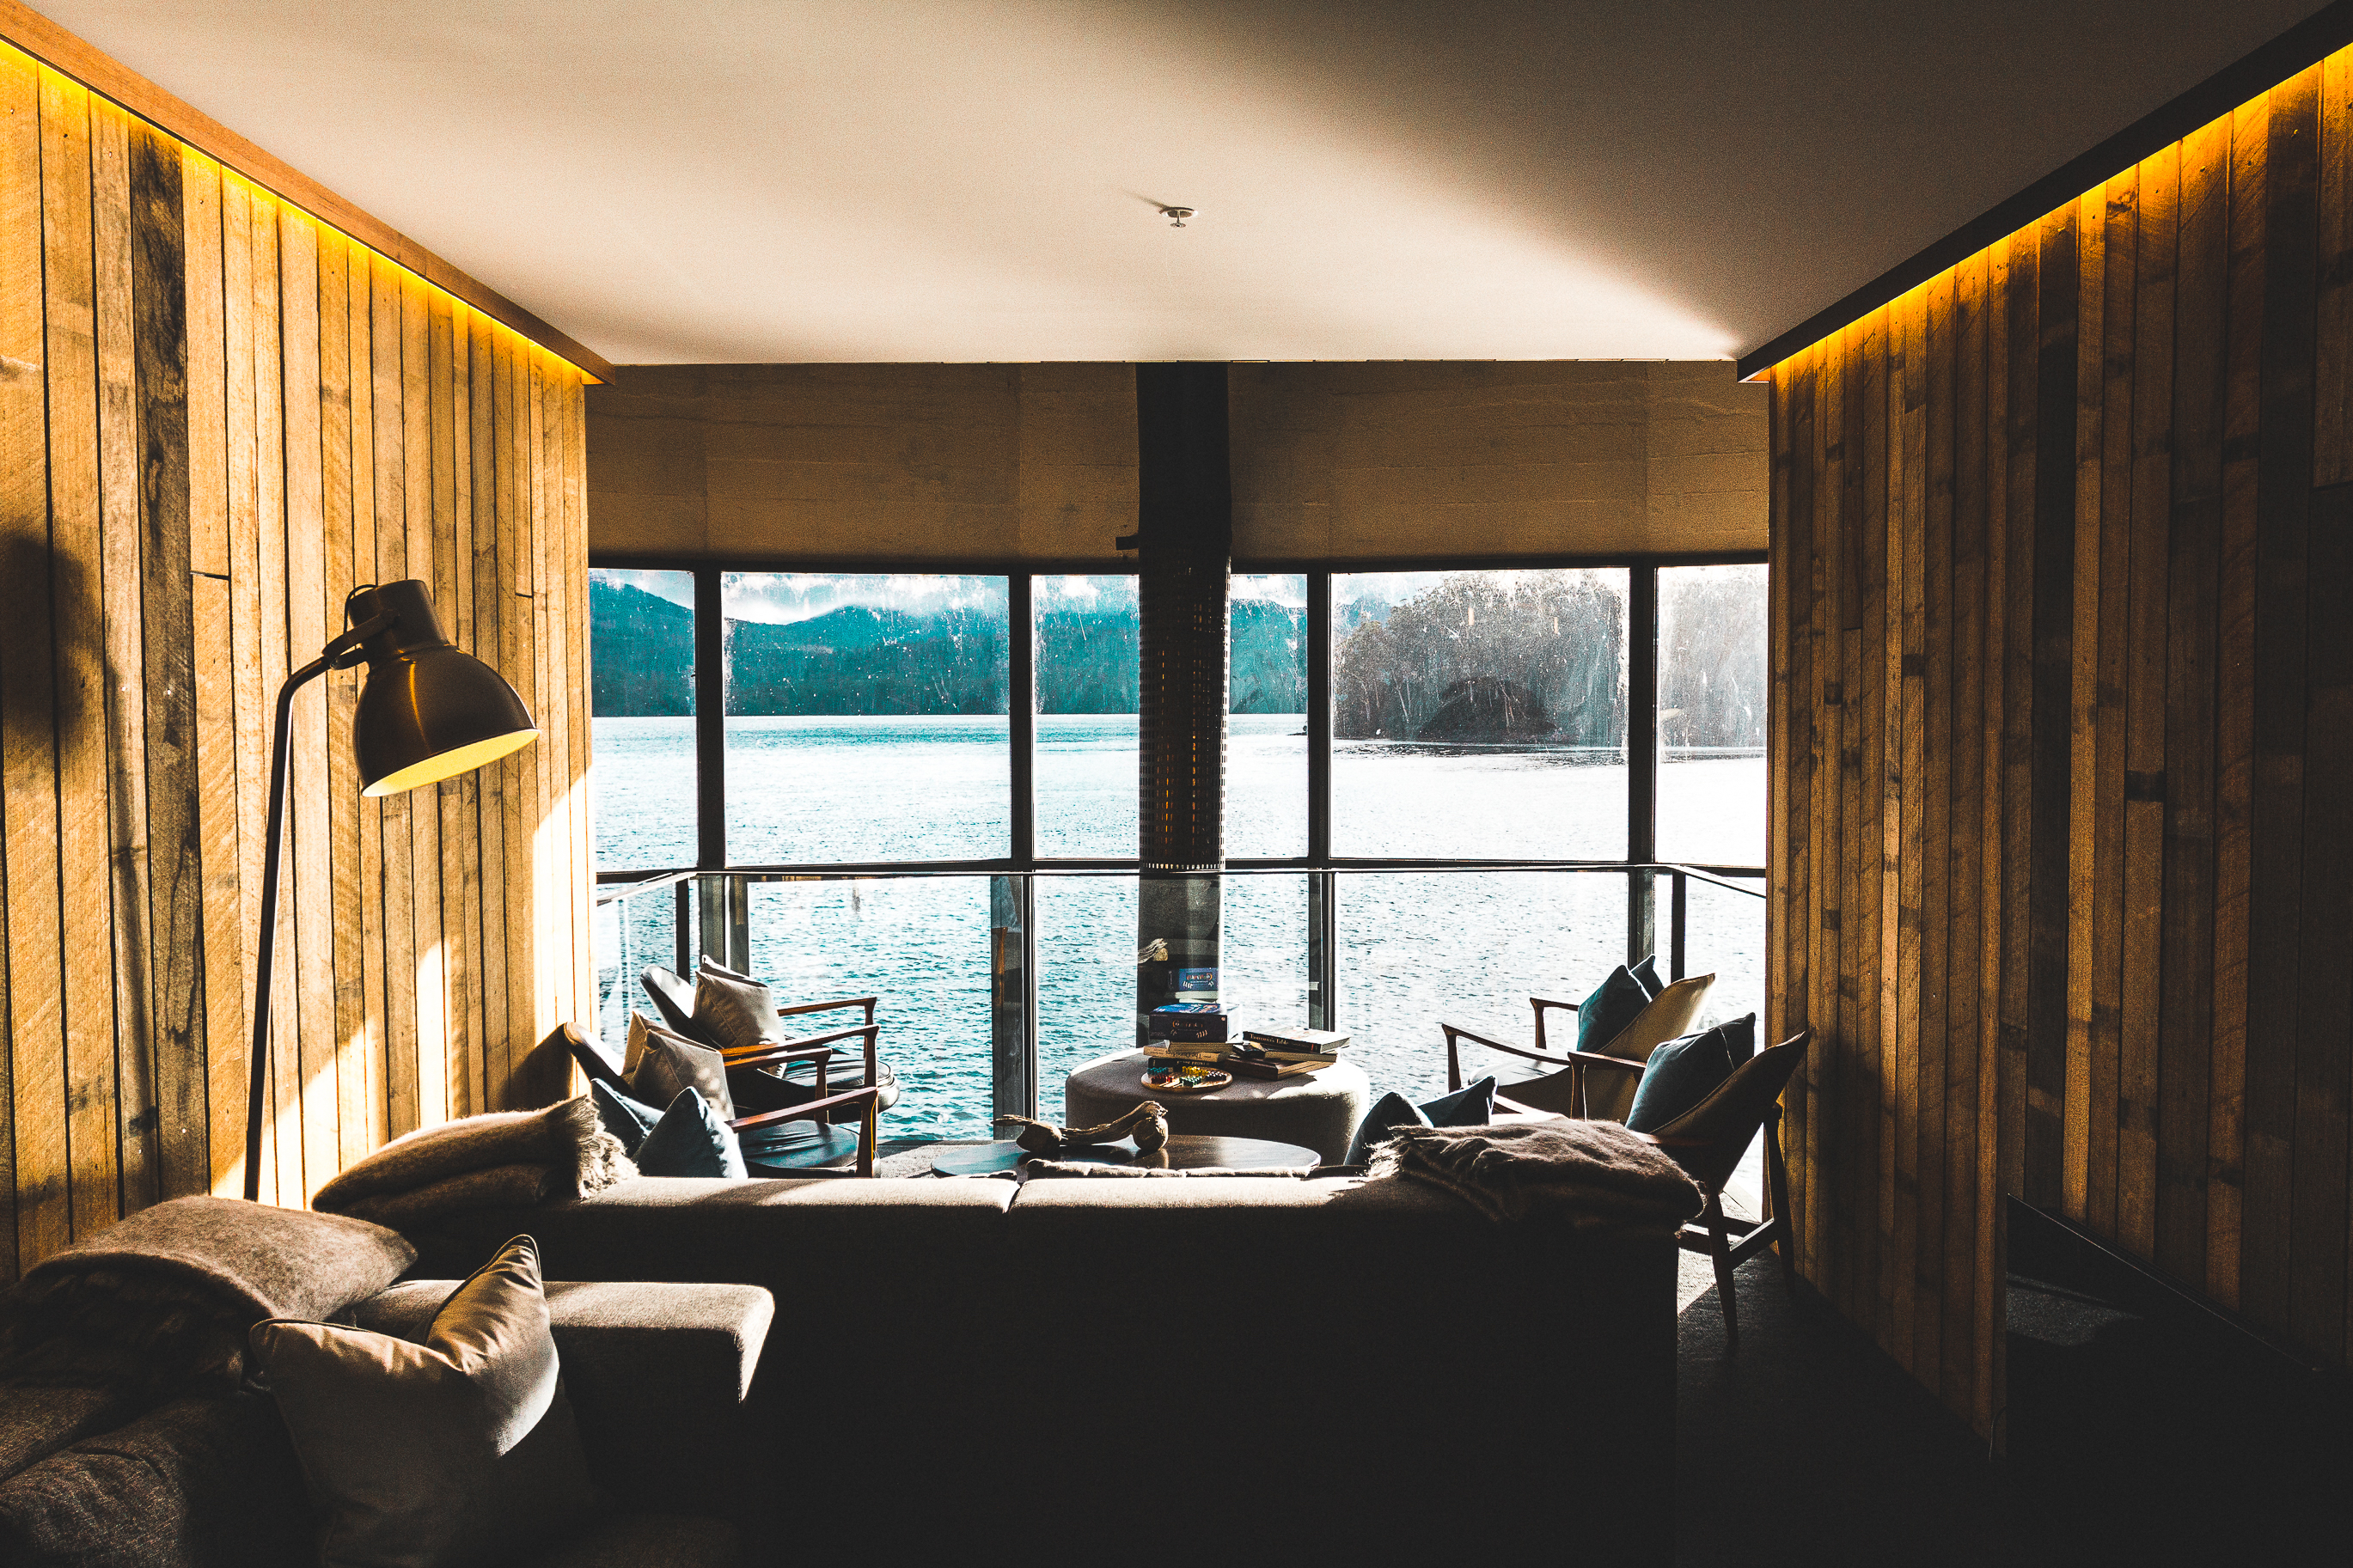
architecture, house, home, property, room, interior design, design, estate